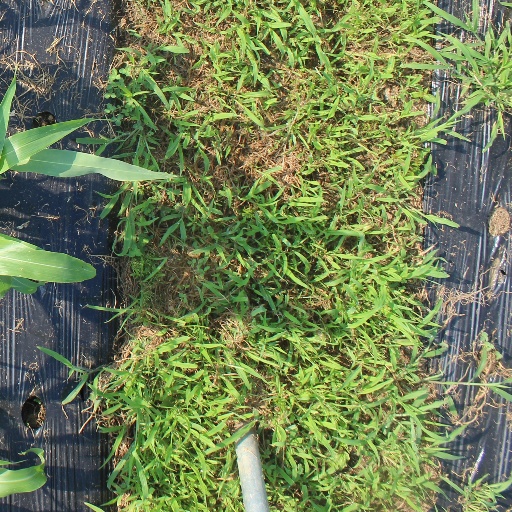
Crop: sorghum